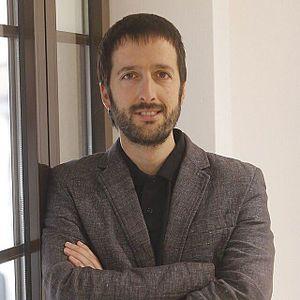
Juan Manuel del Olmo Ibáñez, né le 15 mars 1982, est un homme politique espagnol membre de Podemos.